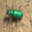
Label: beetle